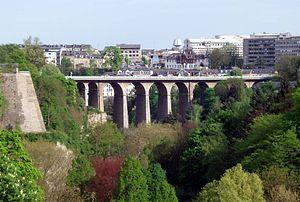
La passerelle est situé à Luxembourg-Ville, dans le sud du Luxembourg. Il relie le boulevard Franklin Delano Roosevelt, en Ville-Haute, à l'avenue de la Gare, dans le quartier de la gare et permet à la route nationale 50 de franchir la vallée de la Pétrusse et est de ce fait une importante route reliant le centre-ville, la Ville-Haute, et le sud de la ville.